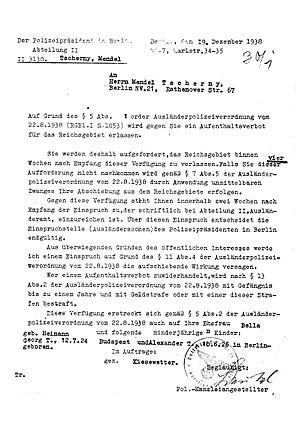
George Tscherny est un graphiste et professeur américain d'origine hongroise. Tscherny a reçu les plus hautes distinctions parmi les graphistes. Il a reçu la médaille AIGA en 1988, il a été célébré lors de la Masters Series annuelle en 1992 à la School of Visual Arts, et intronisé au Art Directors Club Hall of Fame en 1997. Il a travaillé dans un certain nombre de domaines allant du service des postes américain aux programmes d'identité pour les grandes sociétés et institutions.